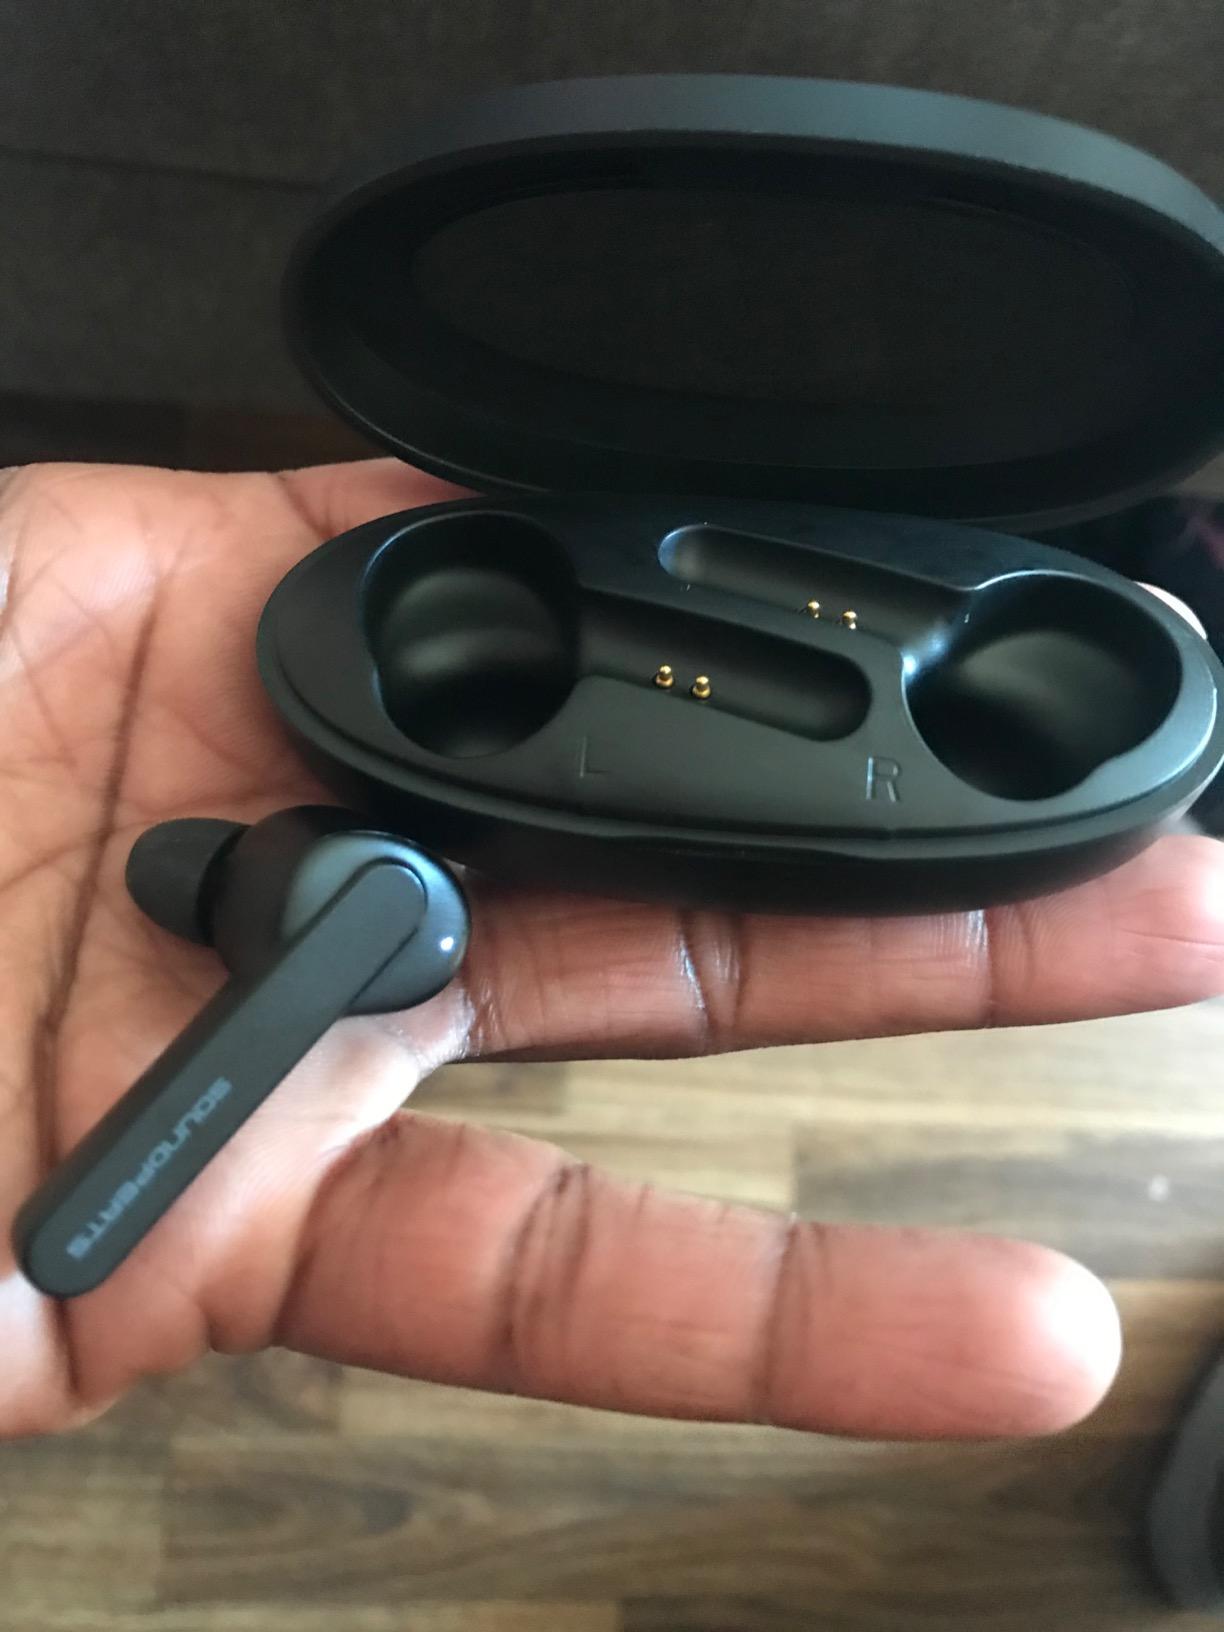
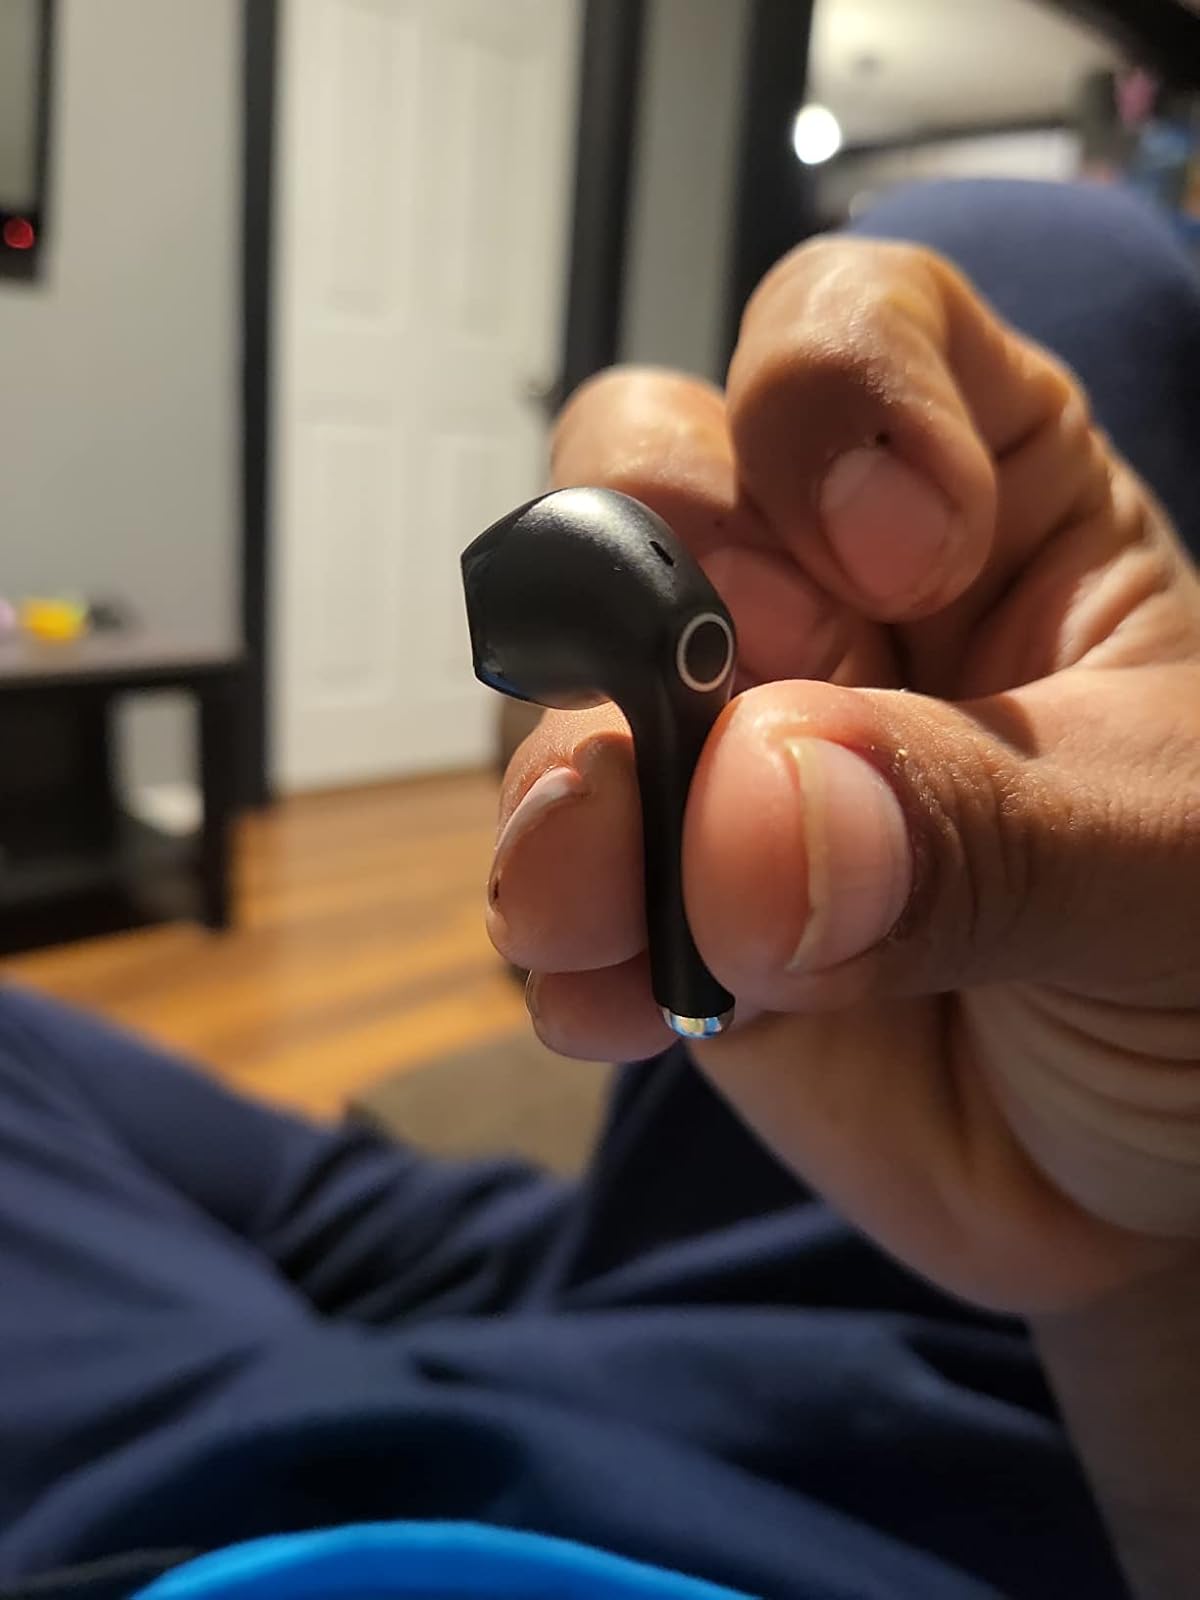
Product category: earbuds
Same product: no